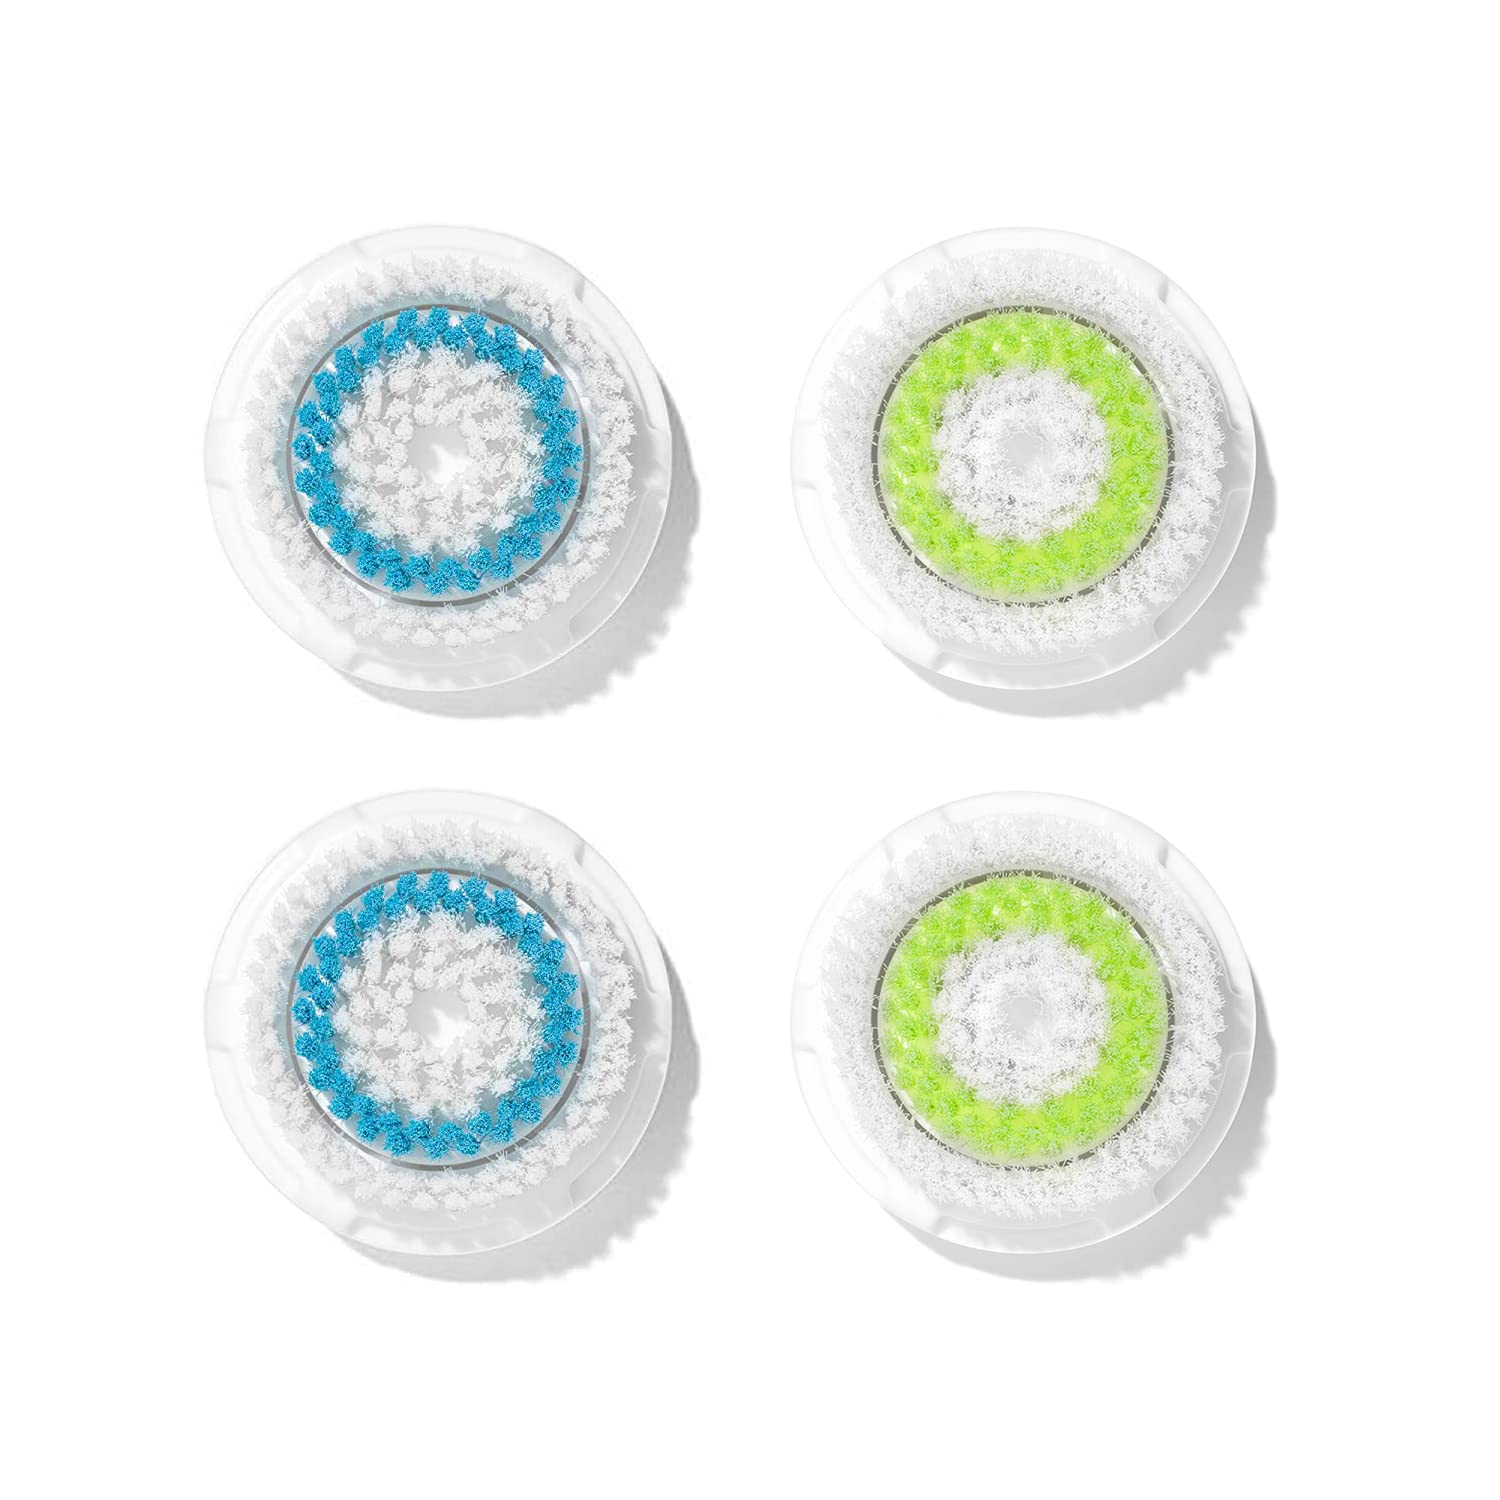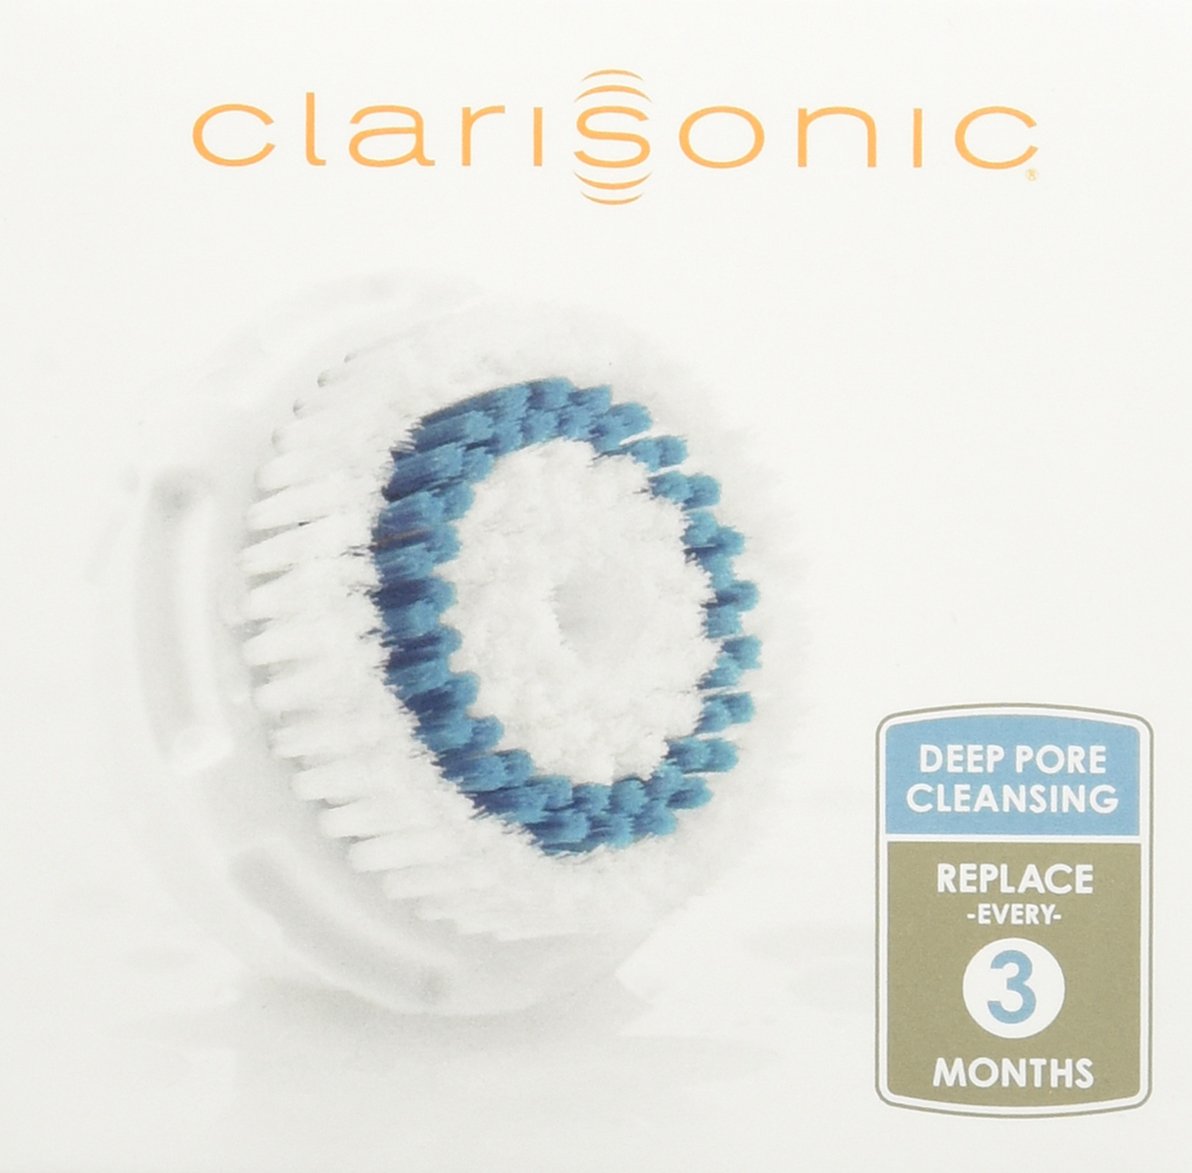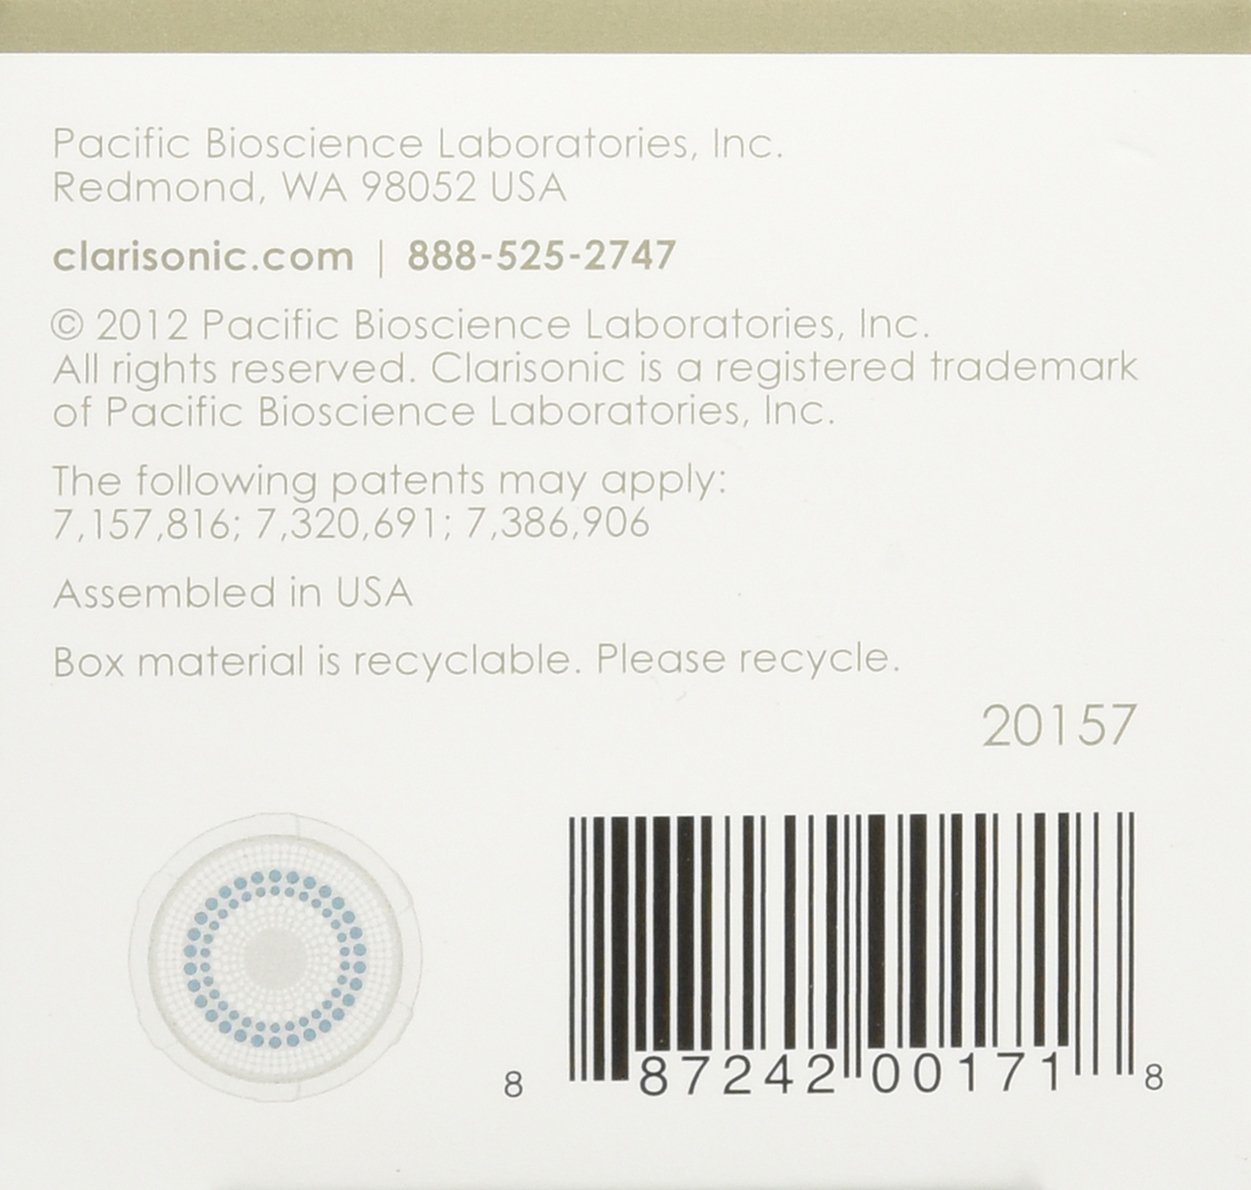
Clarisonic 20157 Deep Pore Cleansing Brush Head
Category: All Beauty
Dynamic yet gentle, the Clarisonic Deep Pore Cleansing Brush Head is designed with unique bristles and dual-action movement, making it perfect for cleansing oily skin, skin with large pores, or for targeting uneven areas of the face, like the area around the nose.
Features: For clogged, enlarged pores | 84% of women noticed a reduction in the appearance of pores | Dual-action bristles